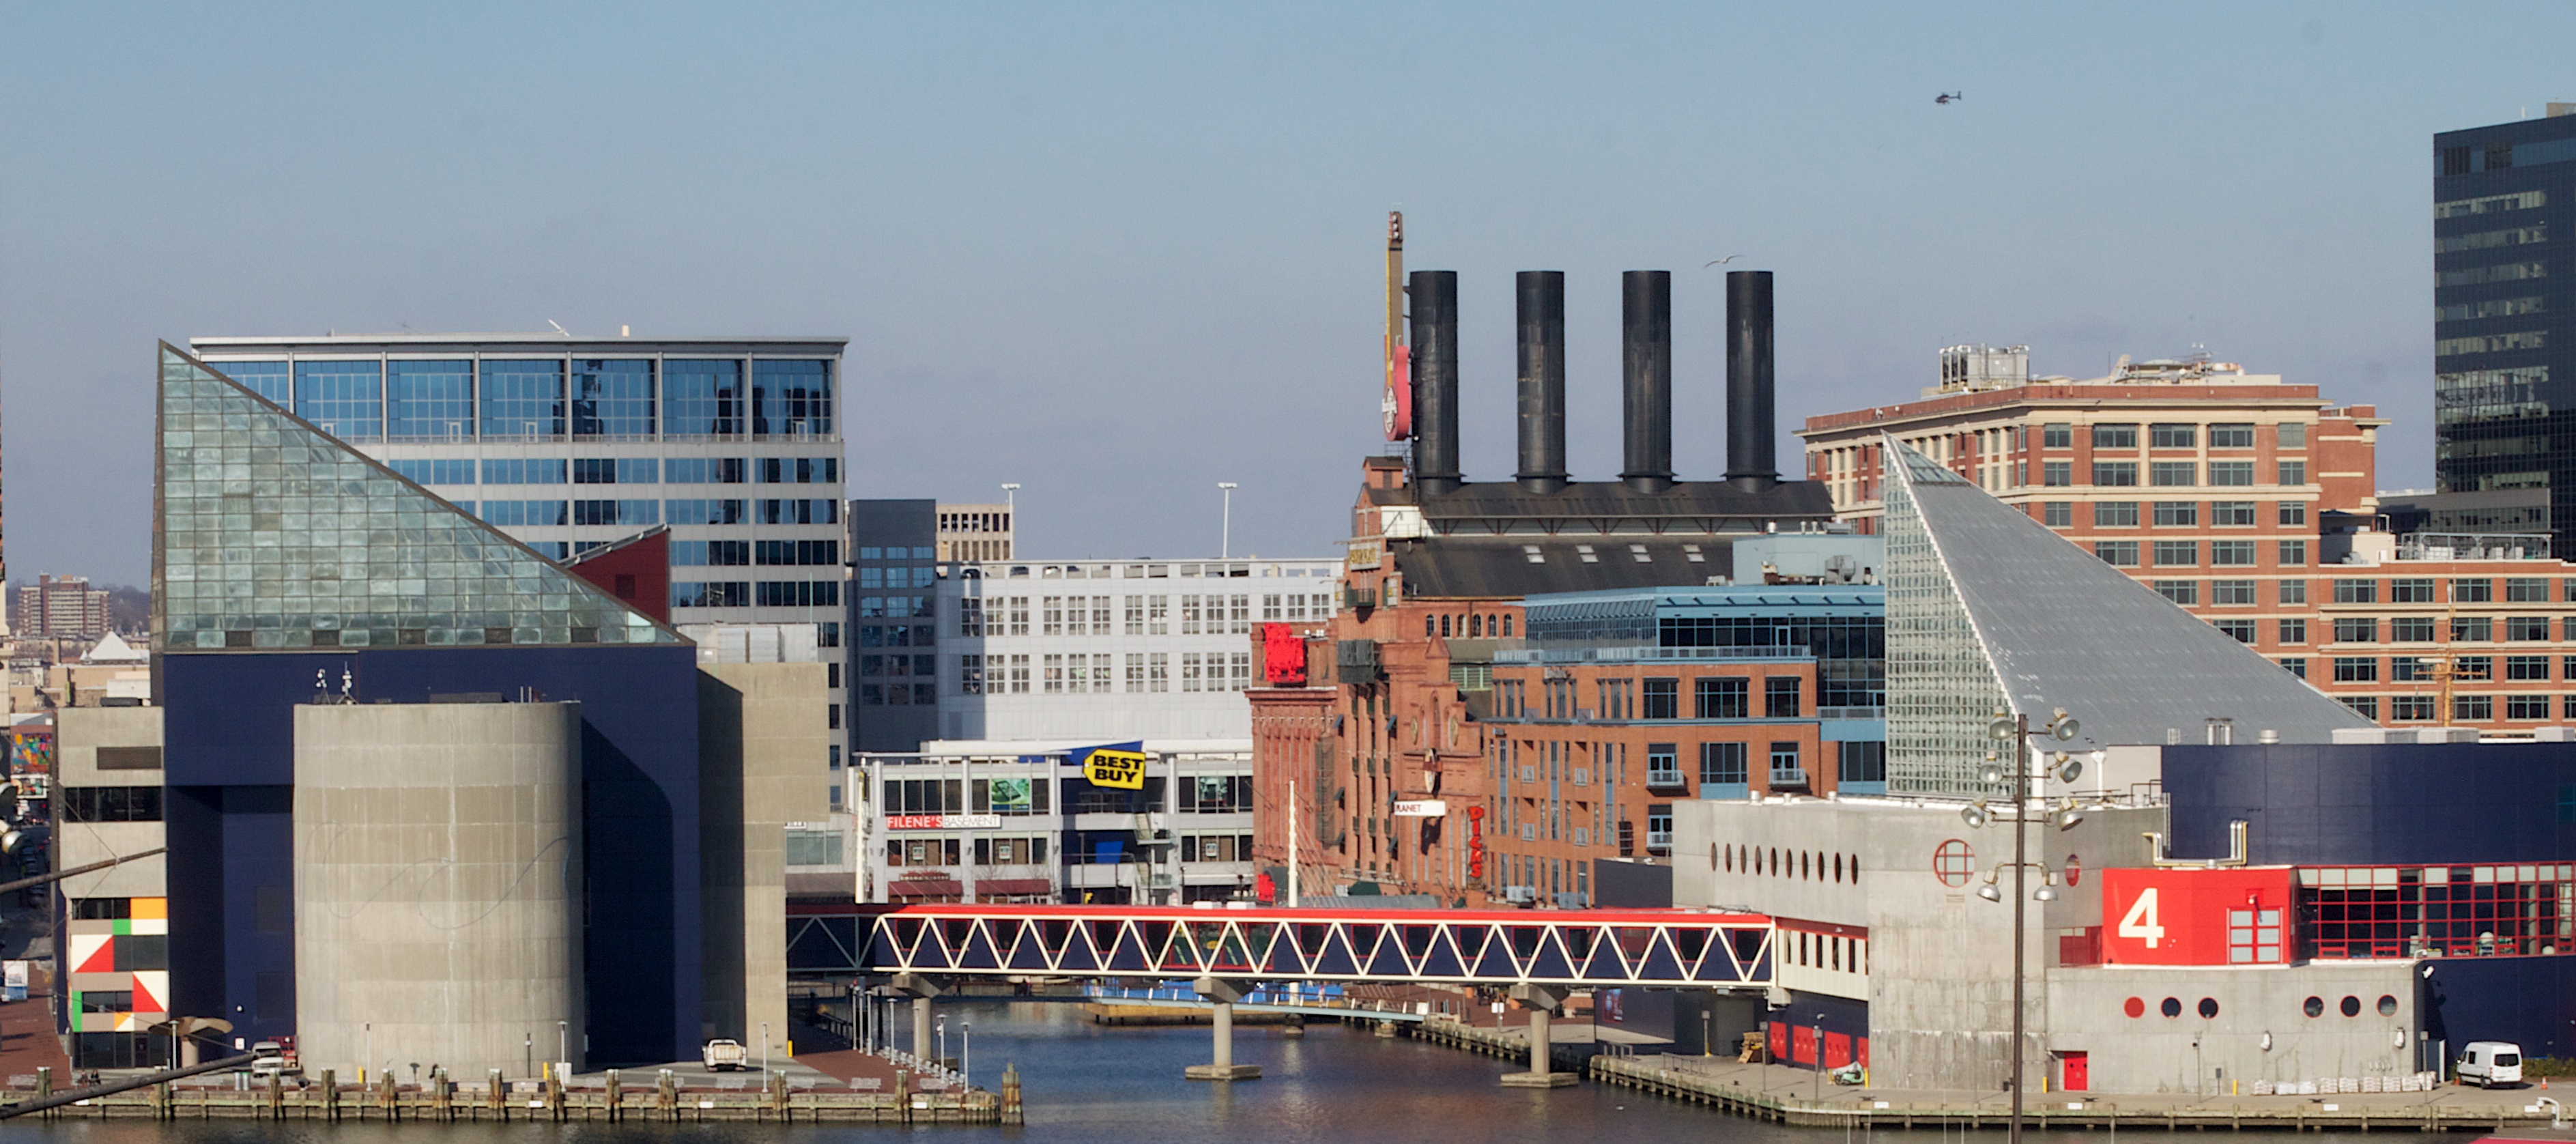
ship, downtown, transport, vehicle, port, stadium, cargo ship, waterway, tower block, ferry, watercraft, container ship, passenger ship, freight transport